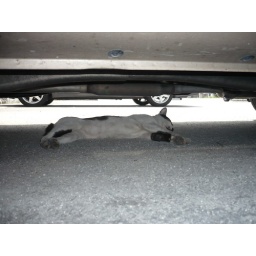
hidden cat under yap's car ~gua tempurung~